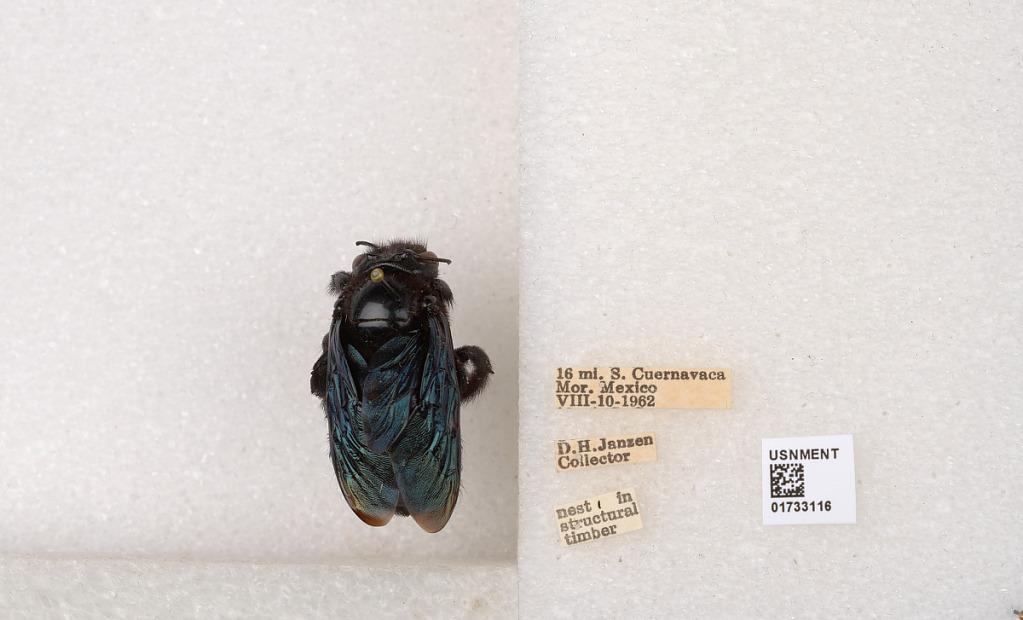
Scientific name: Xylocopa (Megaxylocopa) fimbriata Fabricius
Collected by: D. Janzen
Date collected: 1962-8-10
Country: Mexico
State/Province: Morelos
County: Cuernavaca
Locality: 16 mi. S. Cuernavaca